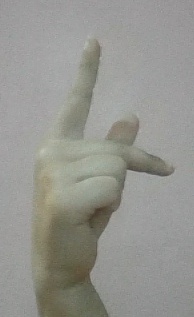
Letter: dha